Kaahumanu Church

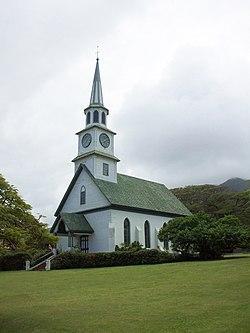
Shown from north-eastern elevation, March 2010

Kaahumanu Church is a church in Wailuku, Maui, Hawaii. The hymns and invocation in the services are in the Hawaiian language. which echo the legacy of Hawaiian churches in the survival of the Hawaiian language where it was banned from being spoken in public.